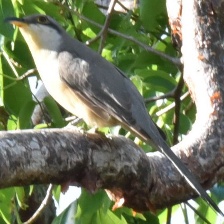
Species: MANGROVE CUCKOO
Scientific name: COCCYZUS MINOR